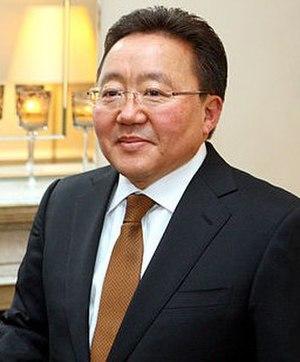
L'élection présidentielle mongole de 2013 se déroule le 26 juin 2013. Elle est la sixième élection présidentielle depuis 1993.
L'élection présidentielle mongole de 2009 s'est déroulée le 24 mai 2009.